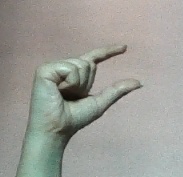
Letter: dal